Ateneo de Sevilla

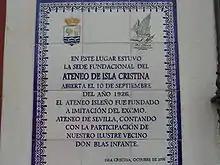
A plaque at the Atheneum of Isla Cristina (province of Huelva) noting that it was founded in imitation of the Ateneo de Sevilla

During the presidency of Blasco José María Romero Garzon, the physician and poet José María Romero Martínez (1893–1936) was responsible for organizing a commemoration for the 300th anniversary of the death of Spanish poet Luis de Góngora. Leading representatives of Spanish poetry attended the event, which was held on December 16 and 17, 1927, at the Economic Society of Friends of the Country in Seville. Pictures taken of the event by Serrano show Blasco Garzón at center, with numerous people to either side, including Rafael Alberti, Federico García Lorca, Juan Chabás Salvador Bacarisse, Jorge Guillen, José Bergamin, Damaso Alonso, Gerardo Diego, Luis Cernuda, Fernando Villalón, Pedro Salinas, Rafael Porlán, Adriano del Valle, Amantina Cobos, the painter Villalobos, Collantes, Romero Murube Labrador Llosent, Antonio Espina, Fernández Almagro, San Román Muñoz, Rafael Laffón, Gustavo Bacarisas, the matador Sanchez Mejias, Juan Miguel Sanchez, Lafita, Majo, Nunez Cabezas de Herrera, Tamayo, and José de la Peña. This act is considered the founding document of the Generation of '27, despite the diversity of the people present.